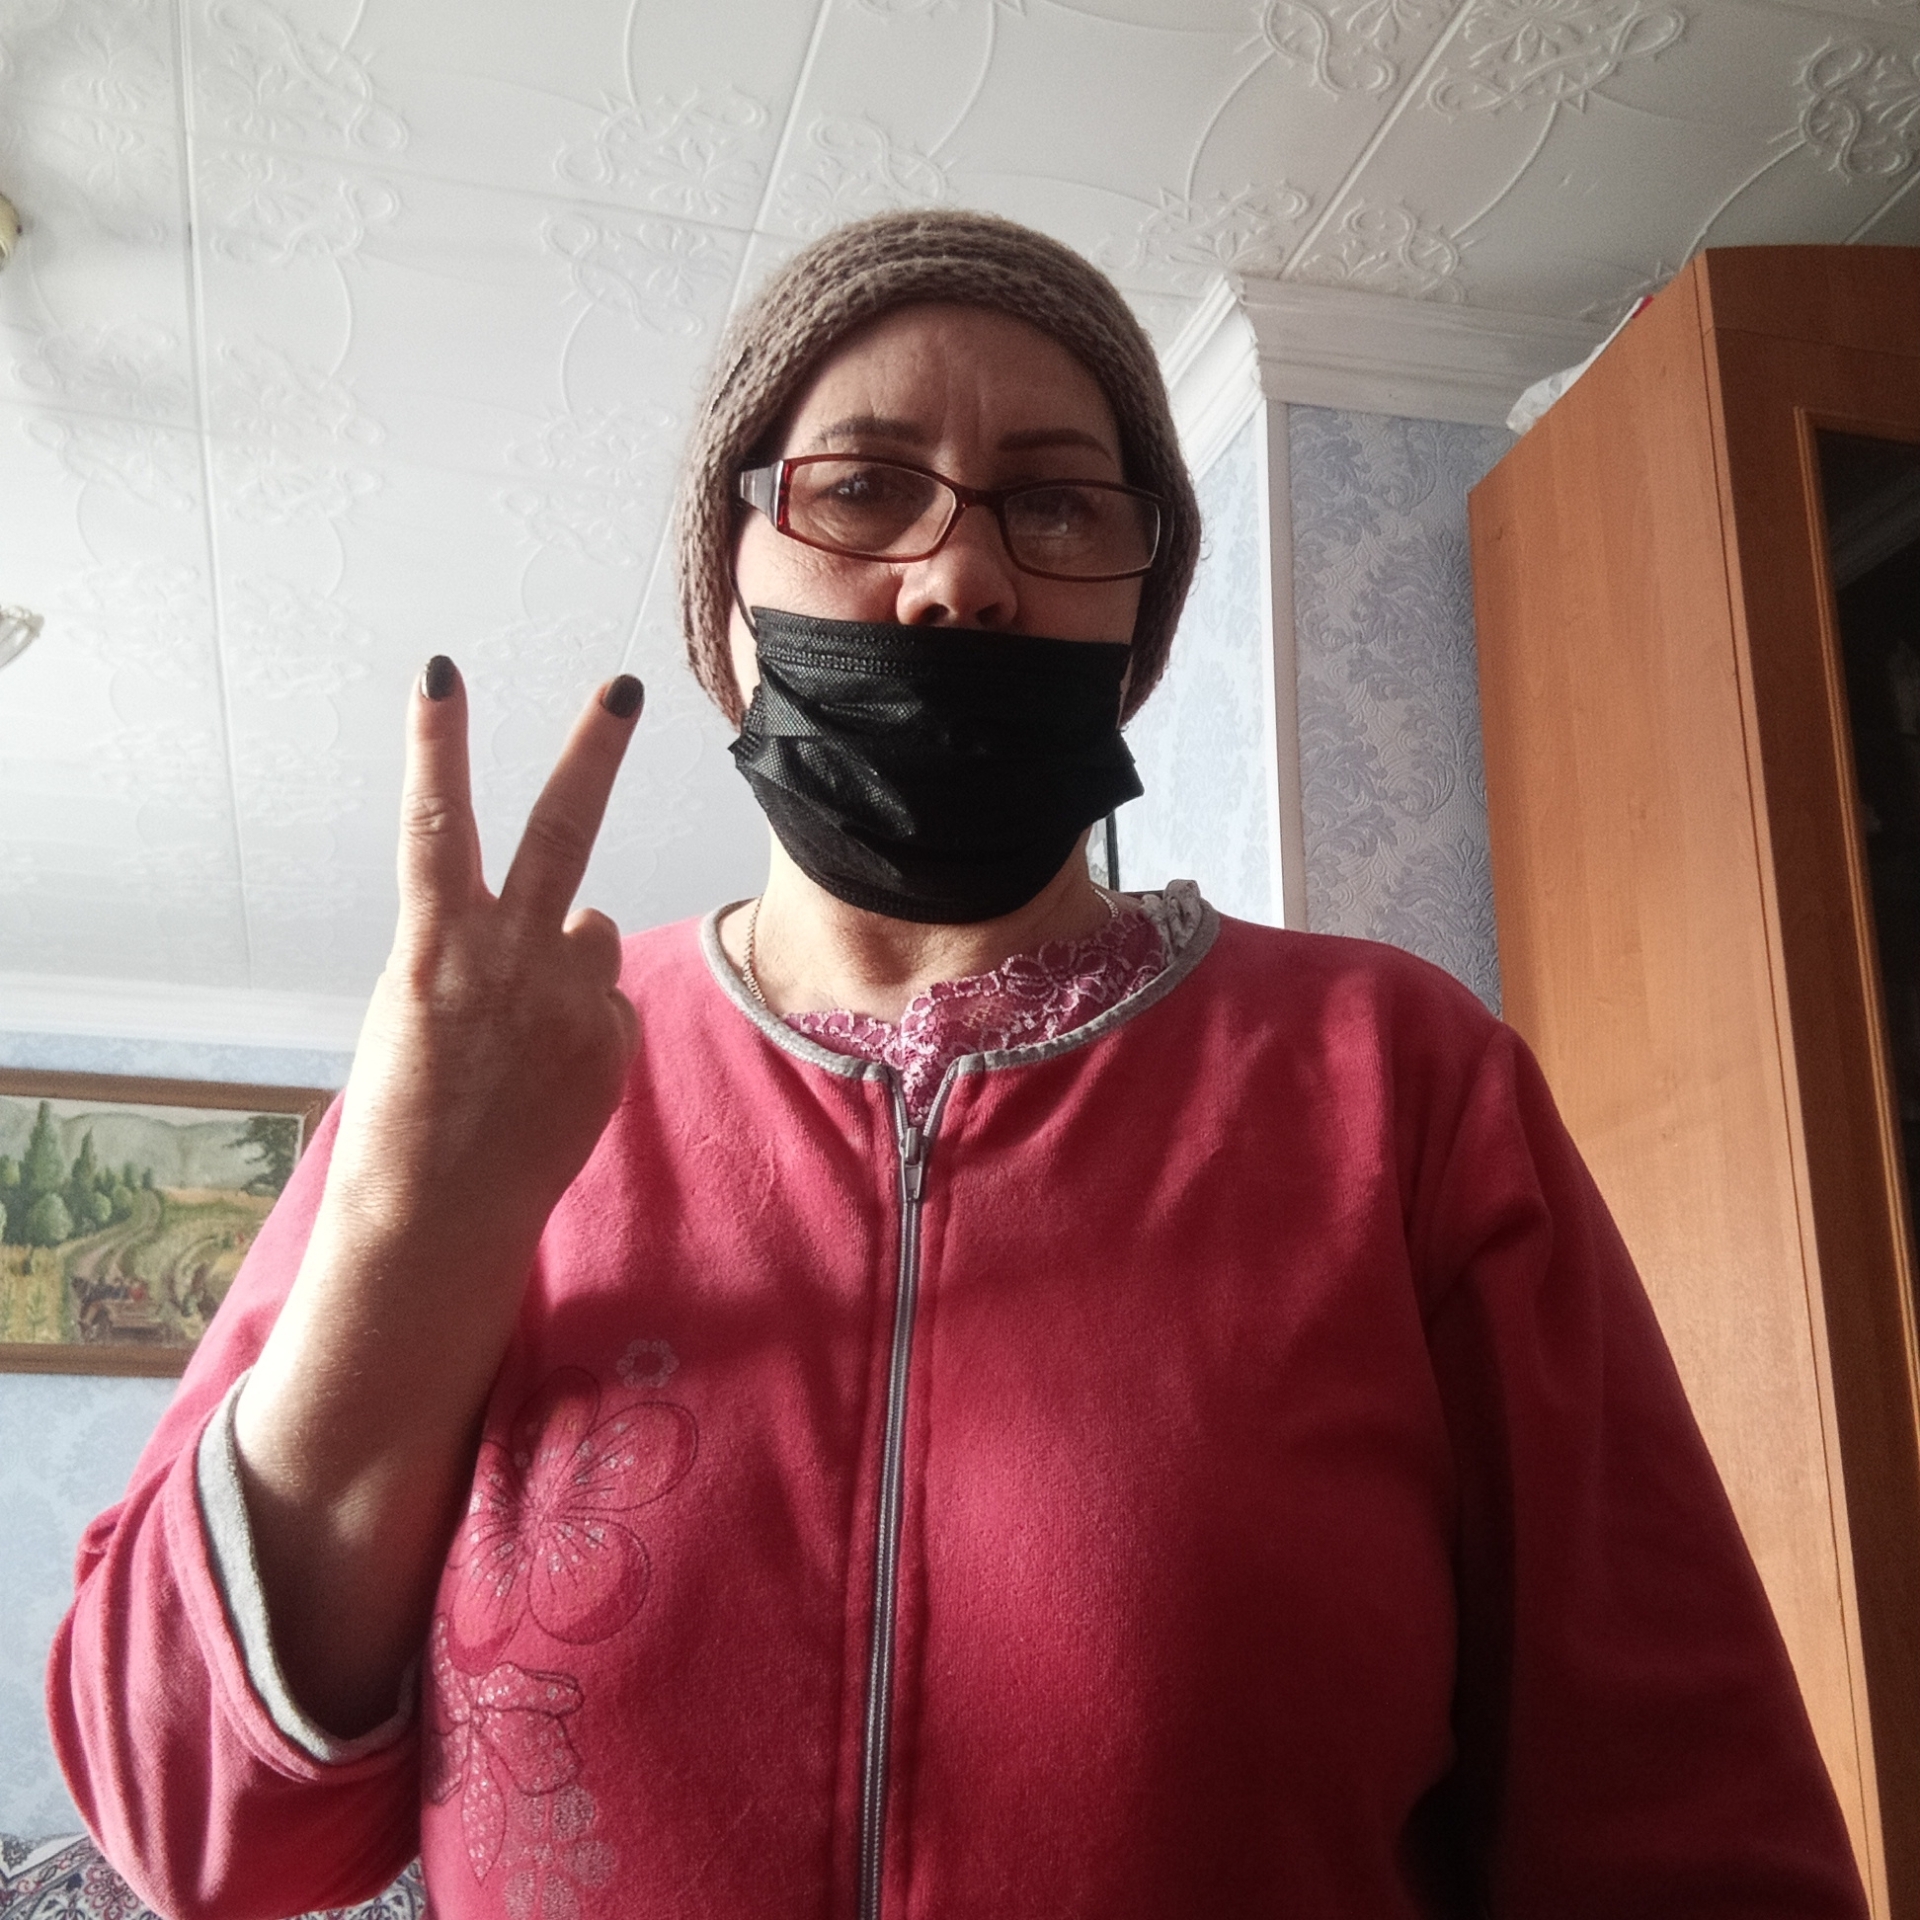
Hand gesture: peace_inverted